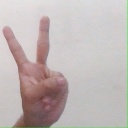
अक्षर: क